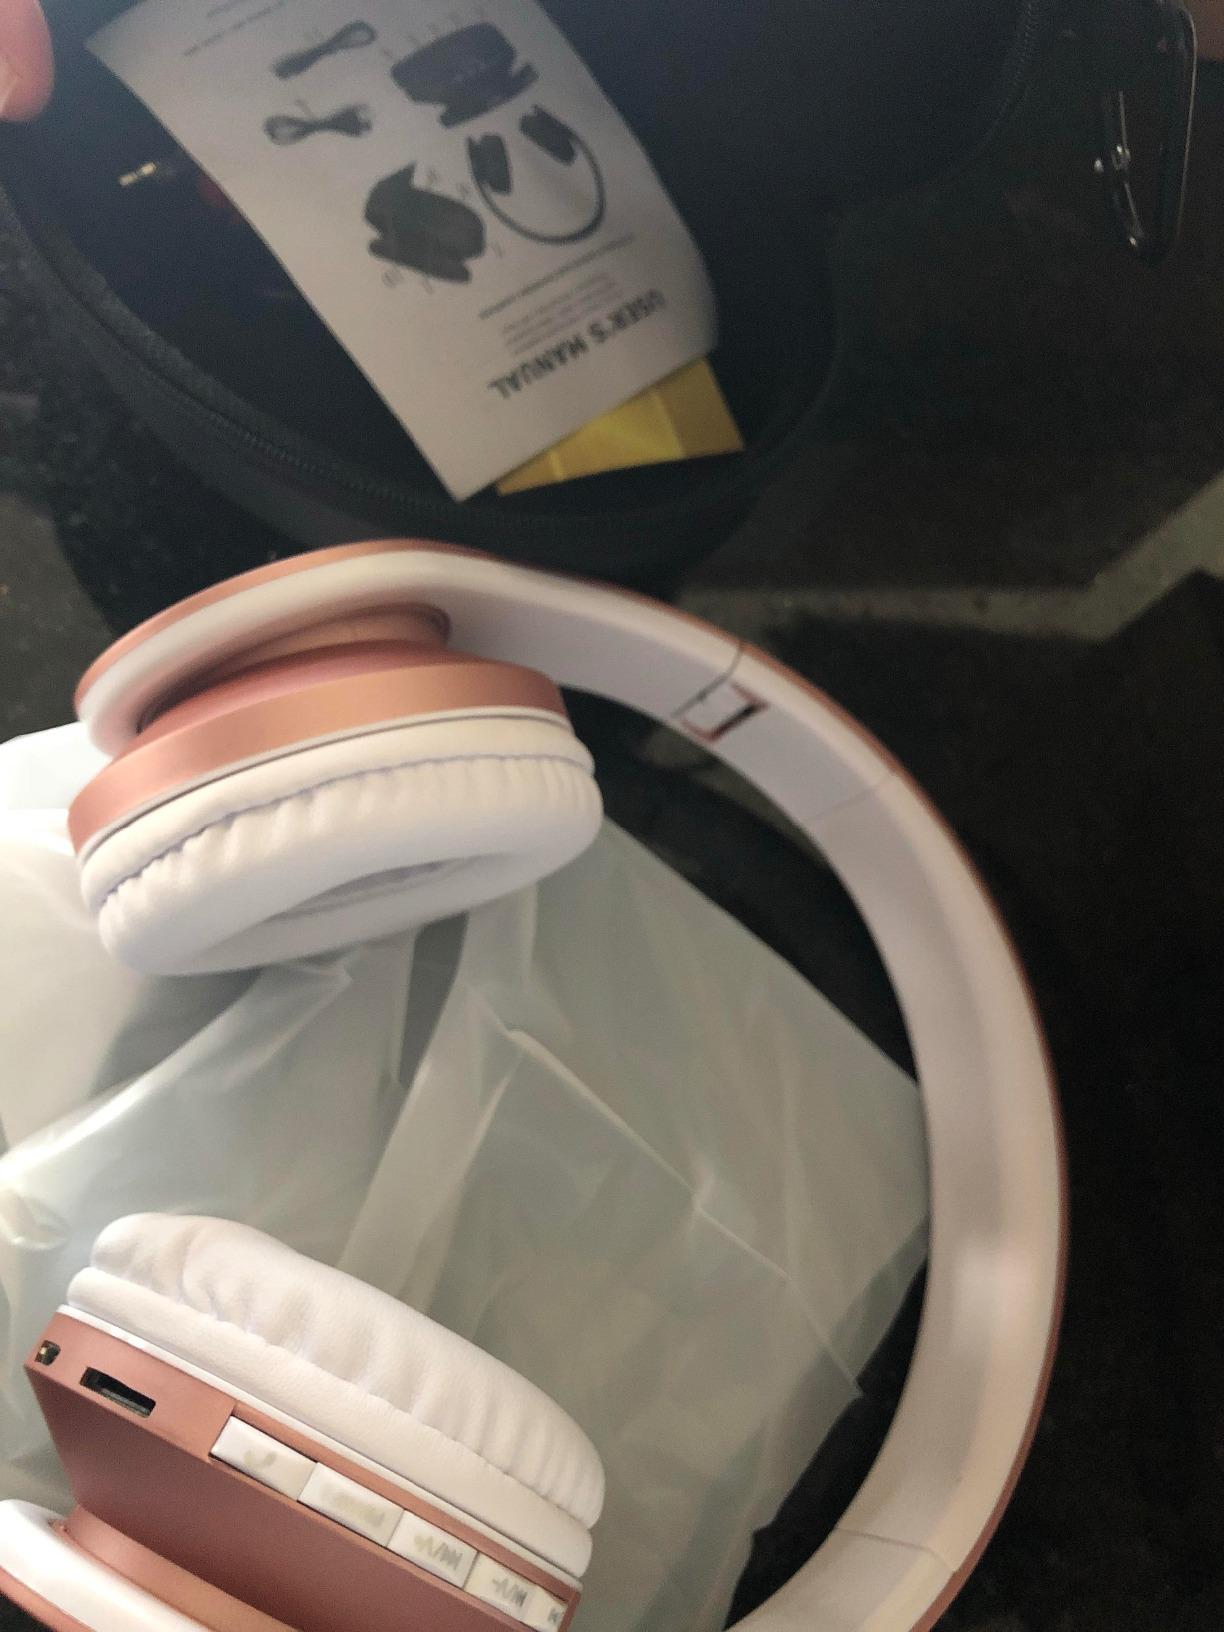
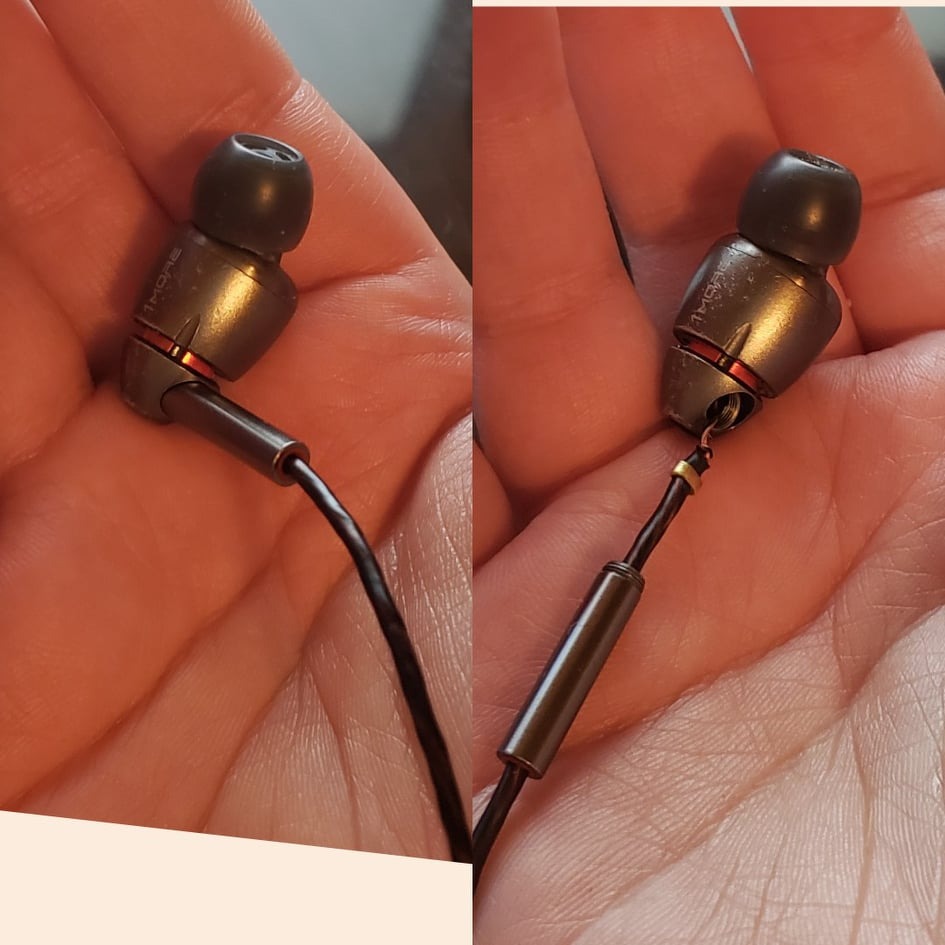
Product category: headphones
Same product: no